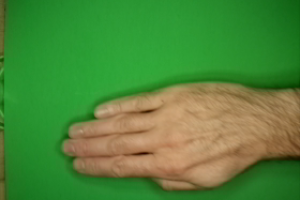
Label: paper